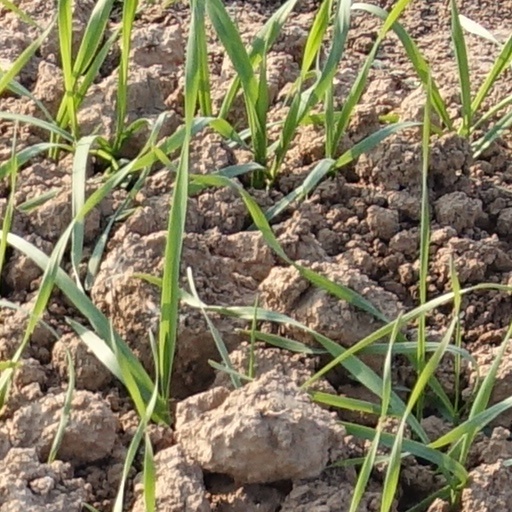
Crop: wheat